Marie-Noémi Cadiot

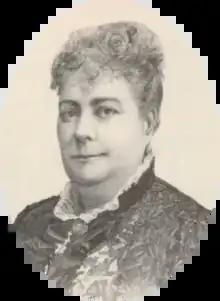
Noémi Cadiot in the 1880s

Marie-Noémi Cadiot (12 December 1828, Paris – 10 April 1888, Saint-Jean-Cap-Ferrat), also known as Noémi (or Noémie) Constant and her literary pseudonyms Claude Vignon and H. Morel, was a French sculptor, journalist and writer of the 19th century.